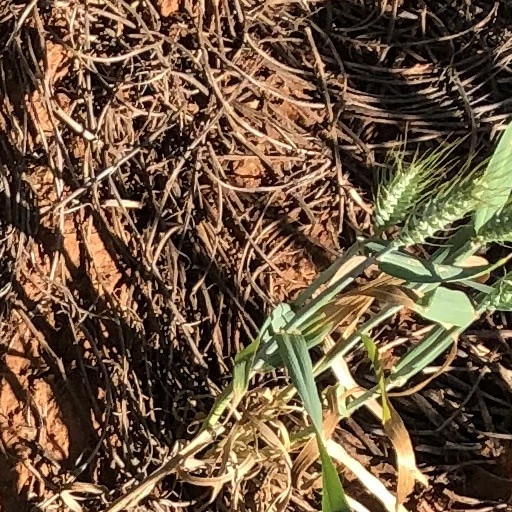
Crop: wheat